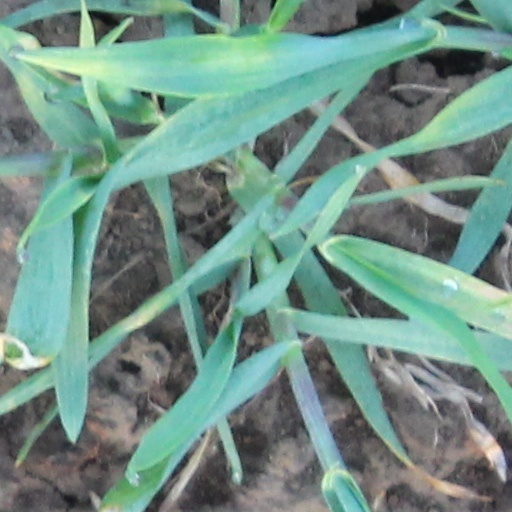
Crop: wheat